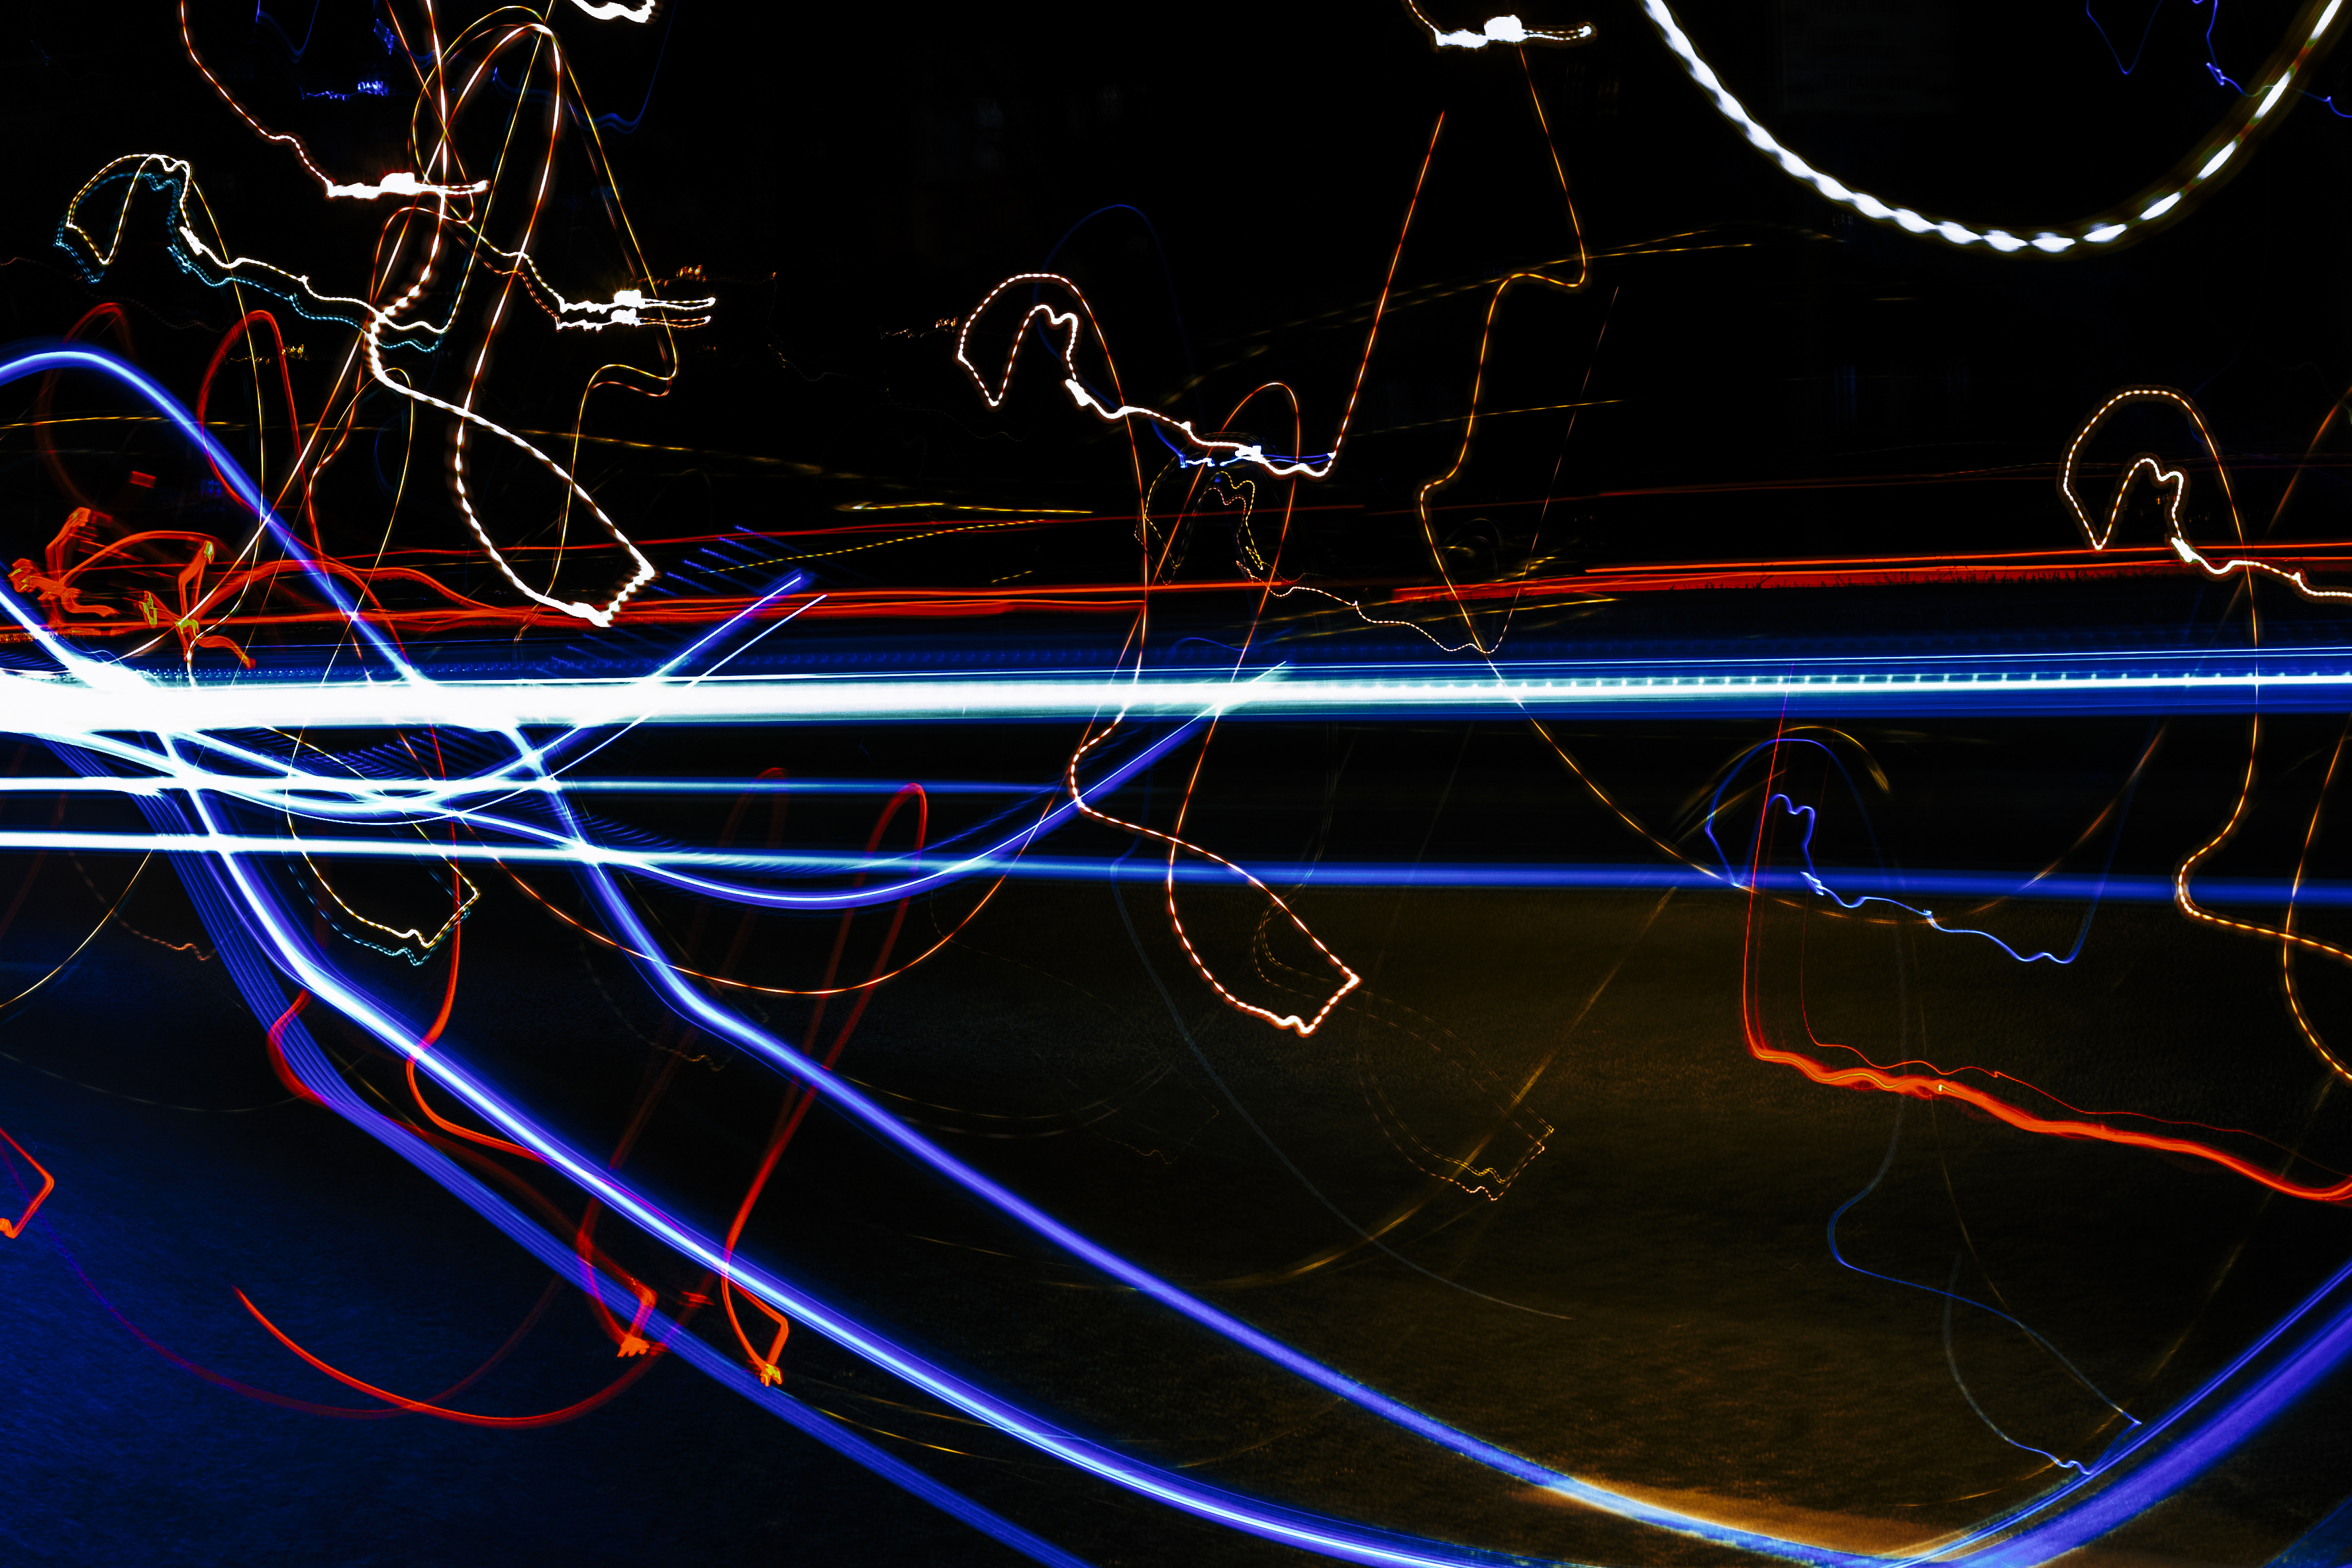
images, light, electricity, line, font, electric blue, space, technology, darkness, electrical supply, gas, event, slope, art, science, night, graphics, circle, wire